David Fiuczynski

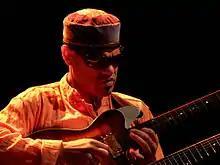
David Fiuczynski performs at Moers Festival (2007)

David Fiuczynski (born March 5, 1964) is an American contemporary jazz guitarist, best known as the leader of the Screaming Headless Torsos and David Fiuczynski's KiF, and as a member of Hasidic New Wave. He has played on more than 95 albums as a session musician, band leader, or band member.